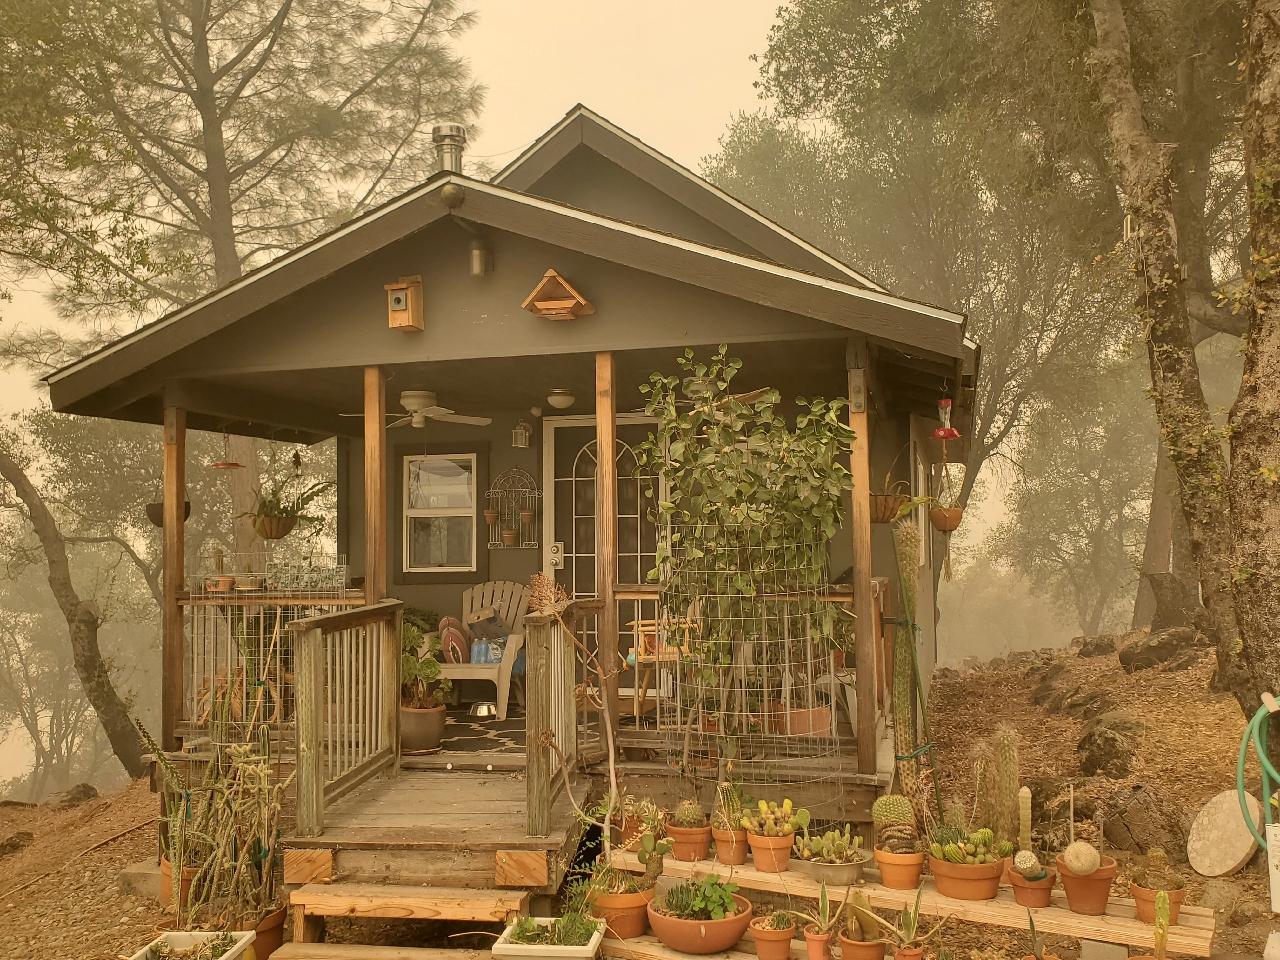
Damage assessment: no_damage